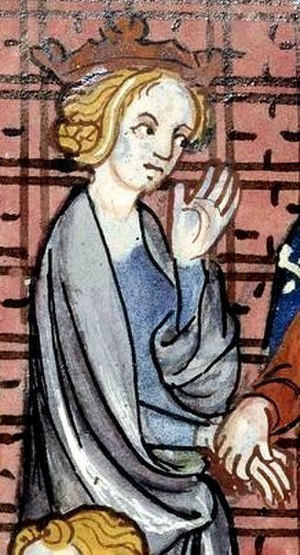
Englands dronninger og prinsgemaler / Huset Plantagenet, 1154–1485
De engelske dronninger og prinsgemaler var ægtefæller til de regerende monarker i Kongeriget England, der ikke selv regerede England: ægtefæller til nogle engelske monarker, der selv var engelske monarker, er ikke opført, det omfatter Maria 1. og Filip, der regerede sammen i 1500-tallet og Vilhelm 3. og Maria 2., der regerede sammen i 1600-tallet.